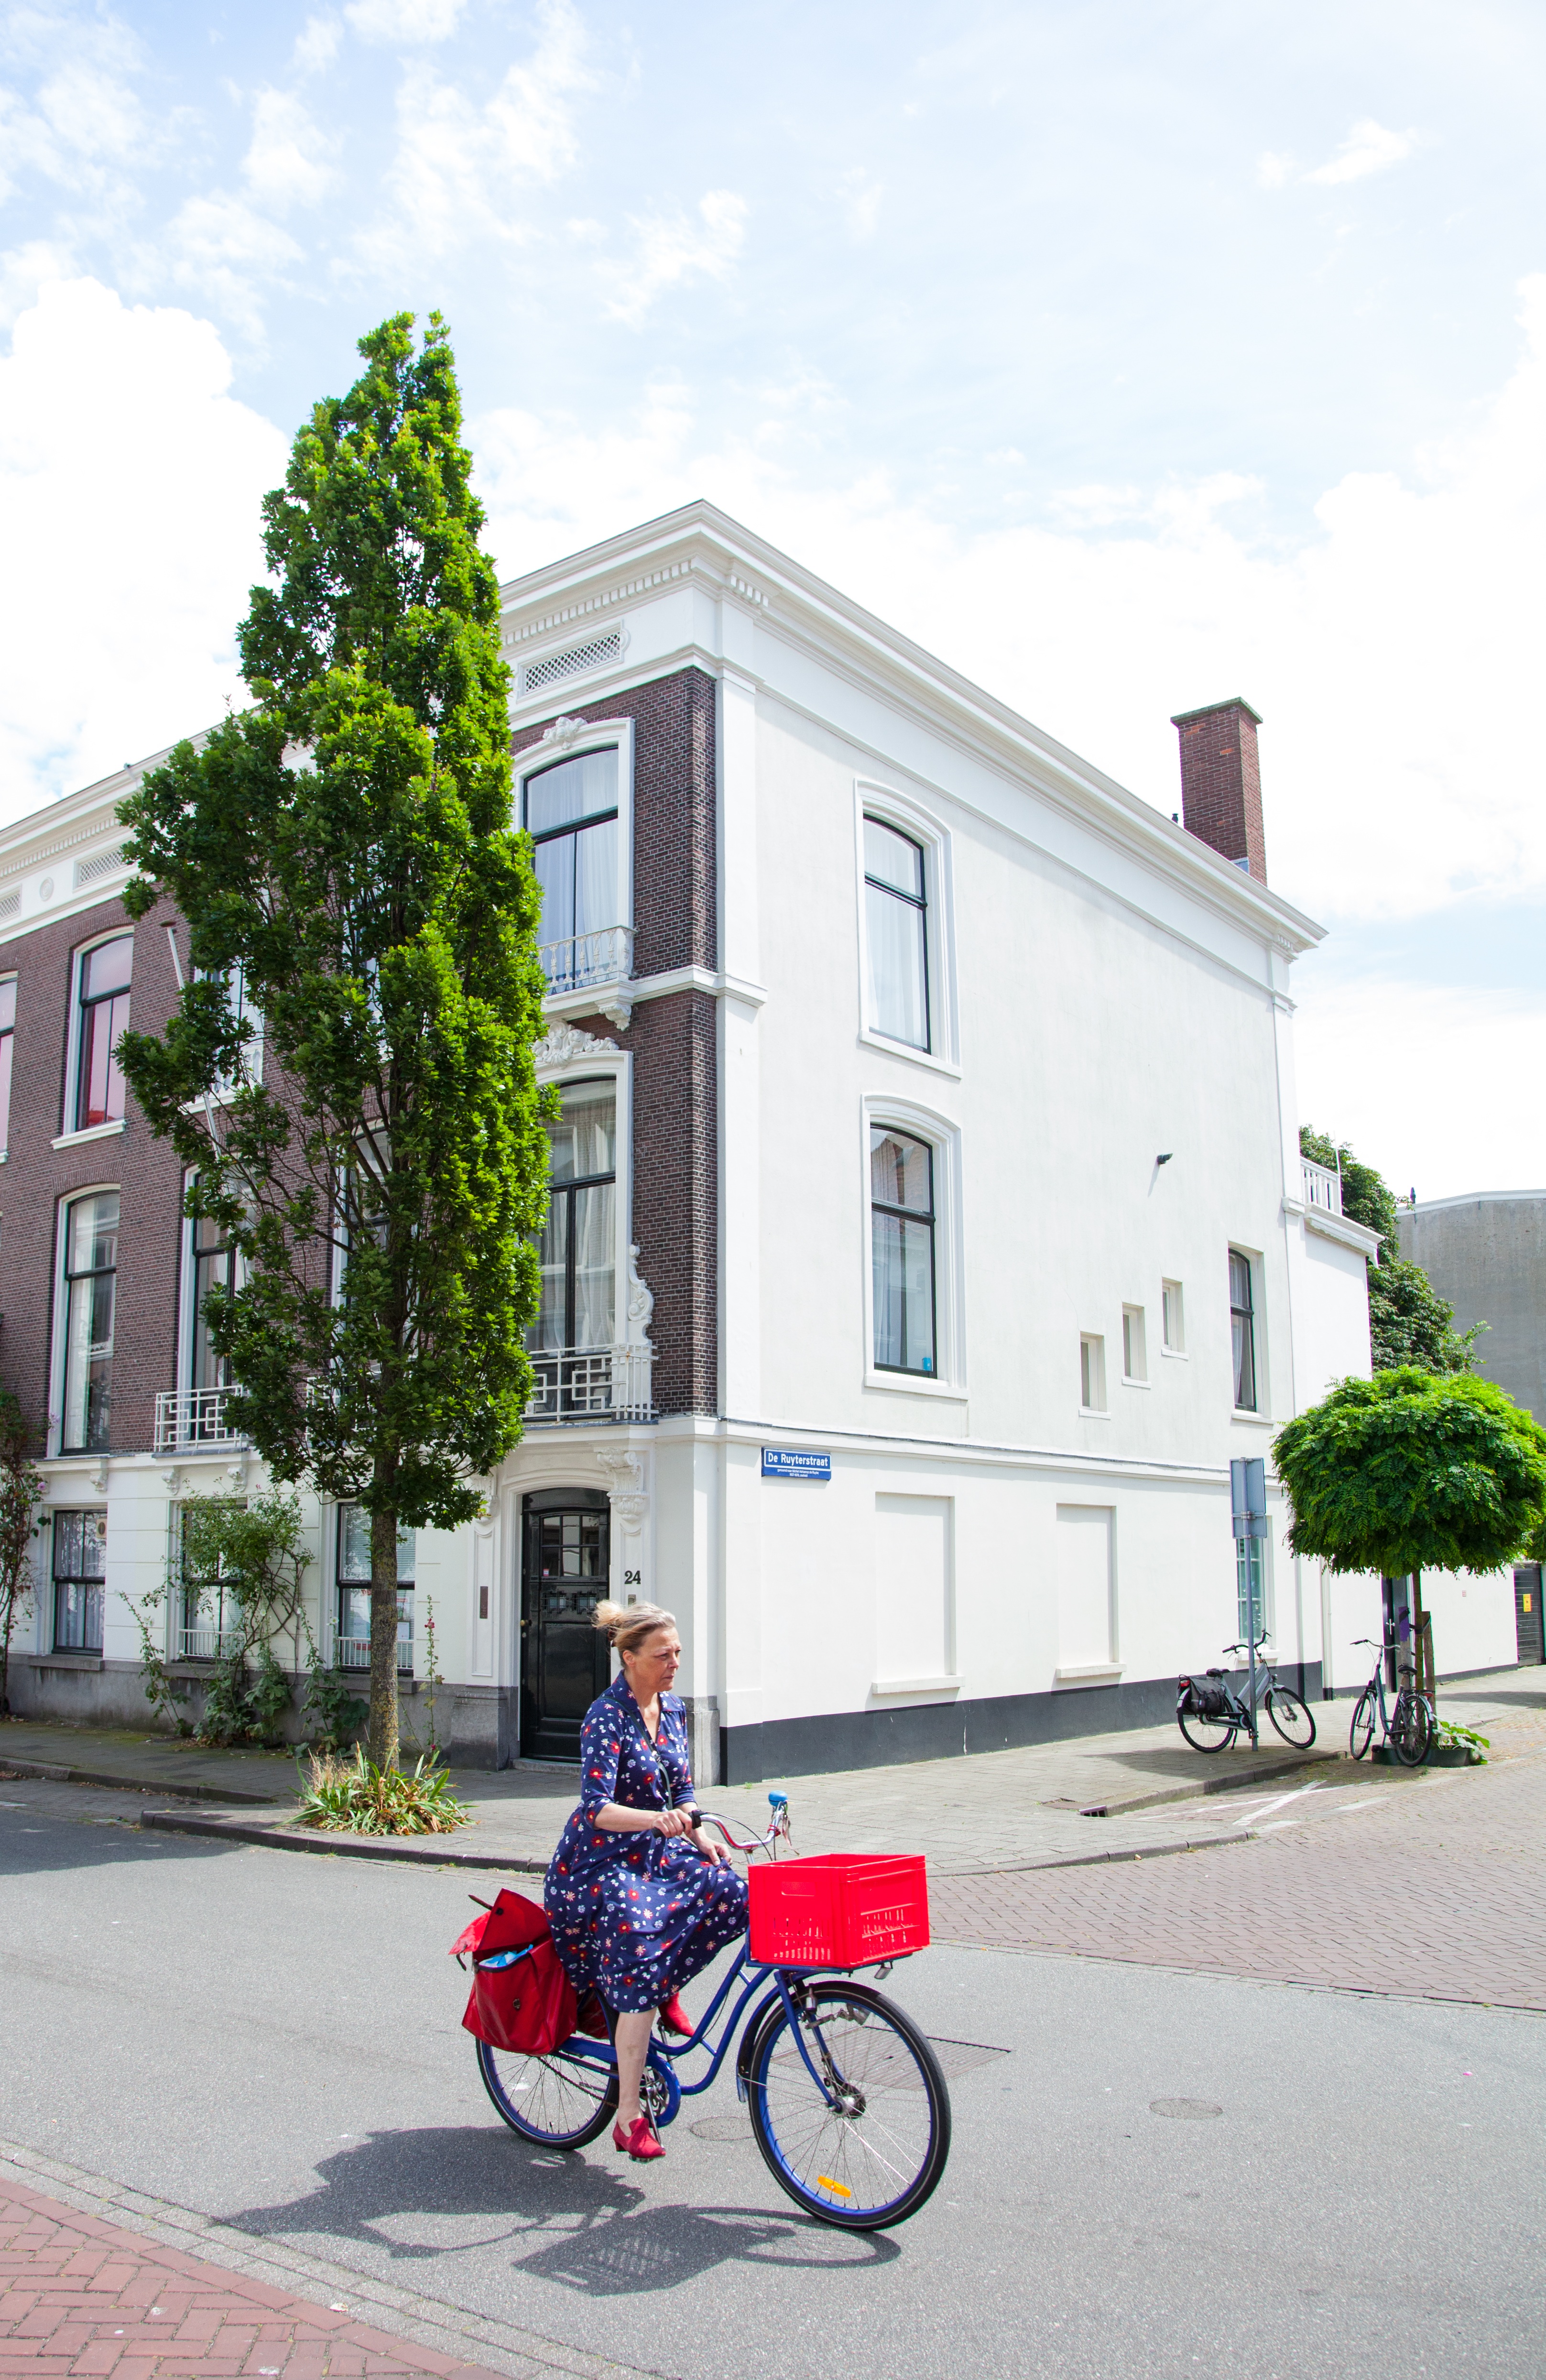
street, town, suburb, vehicle, neighbourhood, residential area, human settlement